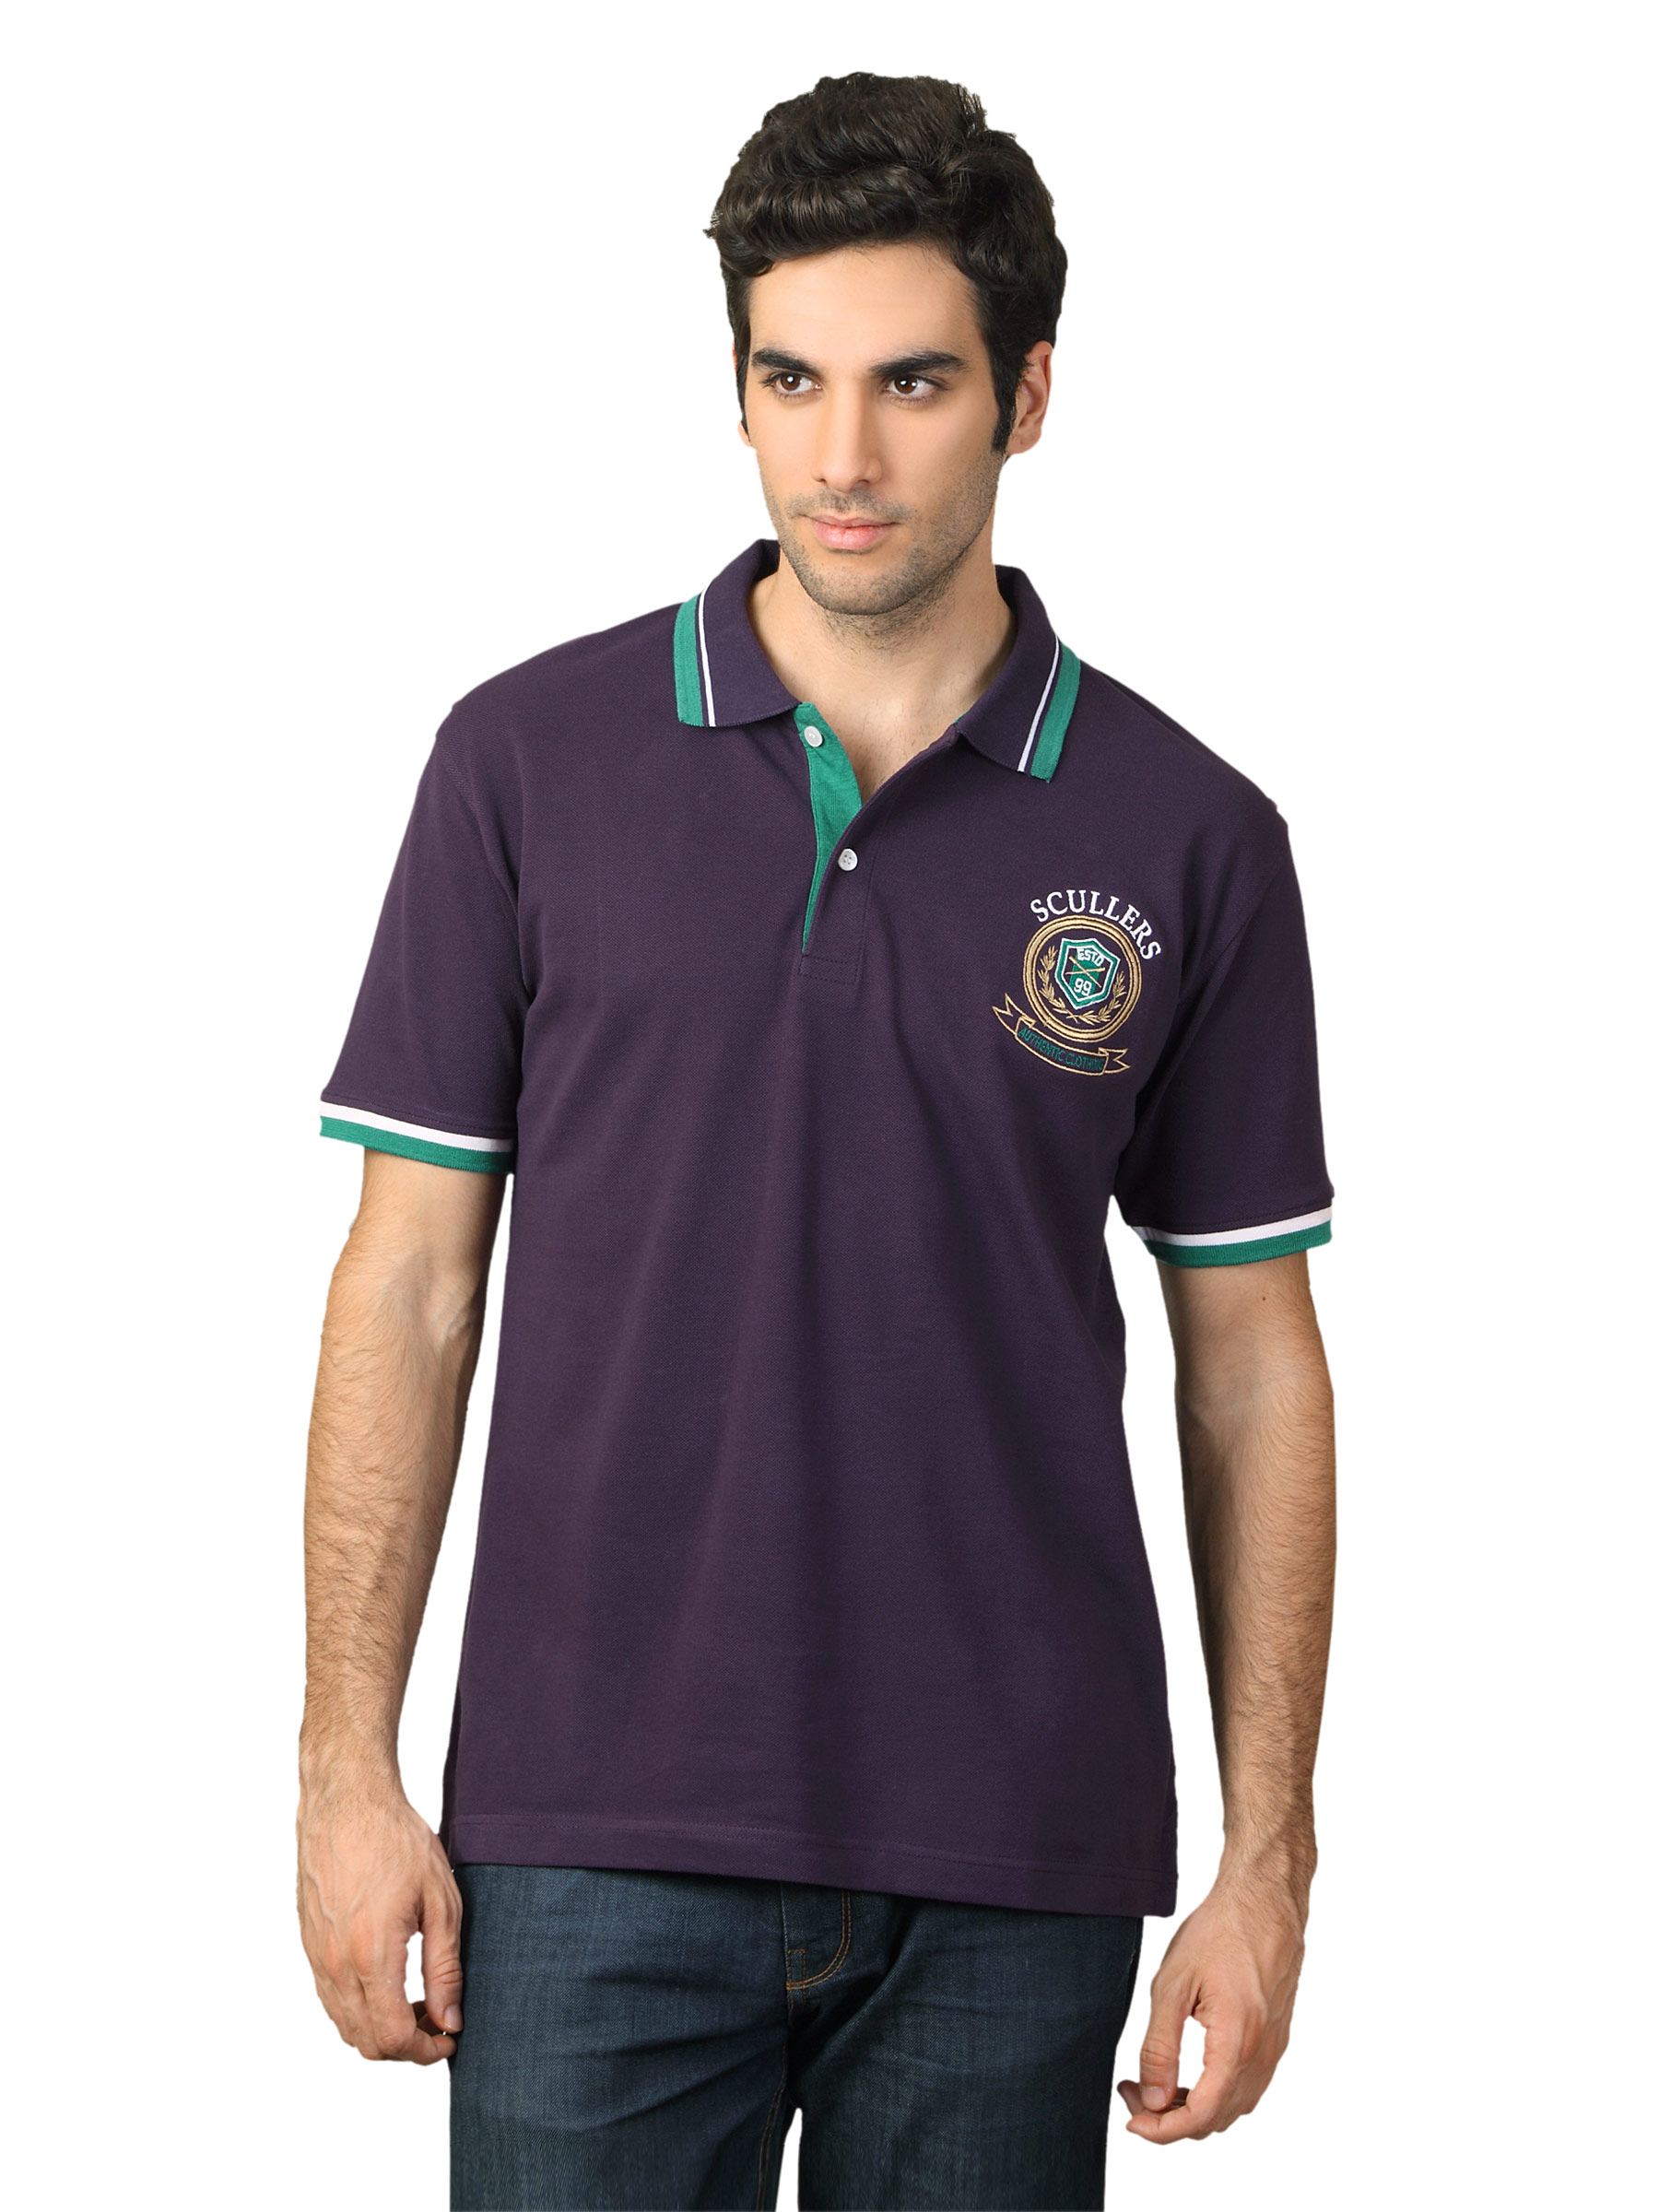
Scullers Men Purple T-shirt
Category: Apparel / Topwear / Tshirts
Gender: Men
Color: Purple
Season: Summer 2012
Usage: Casual